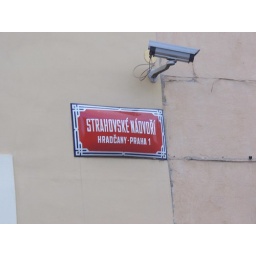
Typical street sign and security camera in Prague, Czech Rep.